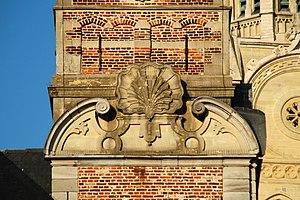
Belgique - Province de Limbourg - Beffroi de Saint-Trond
Le beffroi de Saint-Trond, situé sur la Grand-Place de la ville belge de Saint-Trond dans la province de Limbourg, est inscrit depuis 1999 sur la liste du patrimoine mondial de l'UNESCO, au même titre que 32 autres beffrois belges.